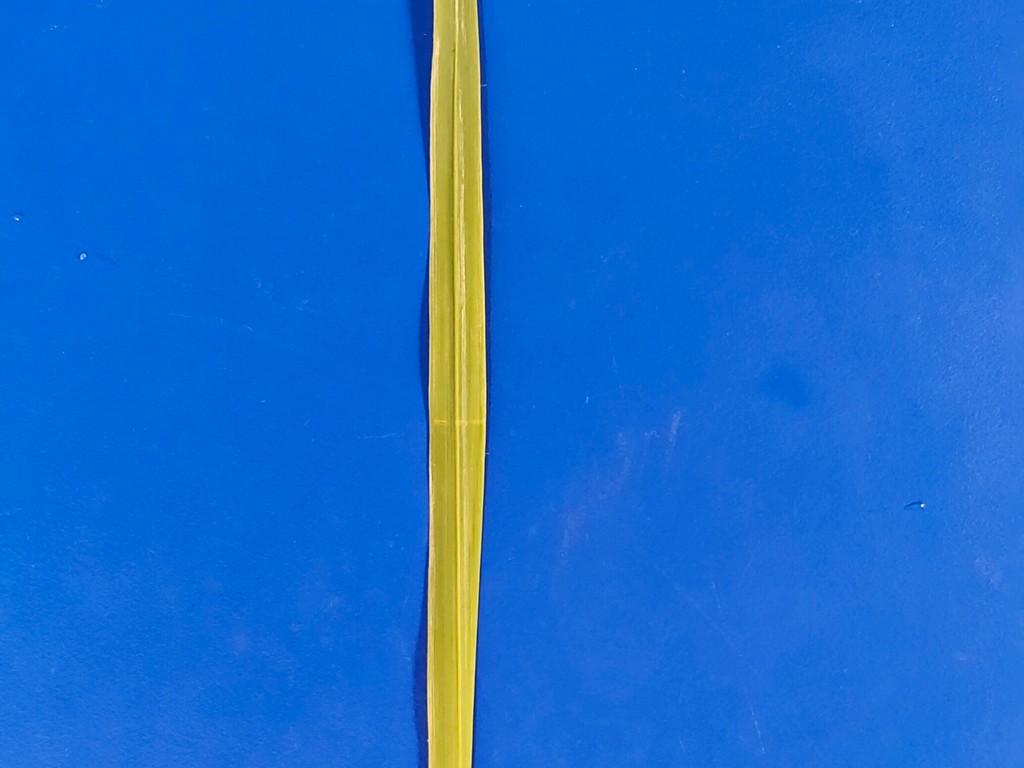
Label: Healthy